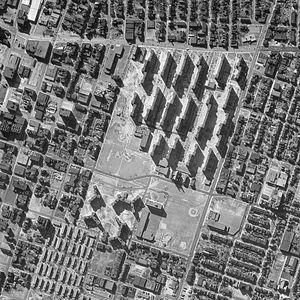
Pruitt-Igoe était un grand quartier d'habitat social construit dans les années 1950 à Saint-Louis aux États-Unis. Il comportait 33 immeubles et 2 870 logements. Minoru Yamasaki, qui a réalisé le World Trade Center, en a été l'architecte. Ce quartier a été démoli en 1972, après seulement vingt années d'occupation.